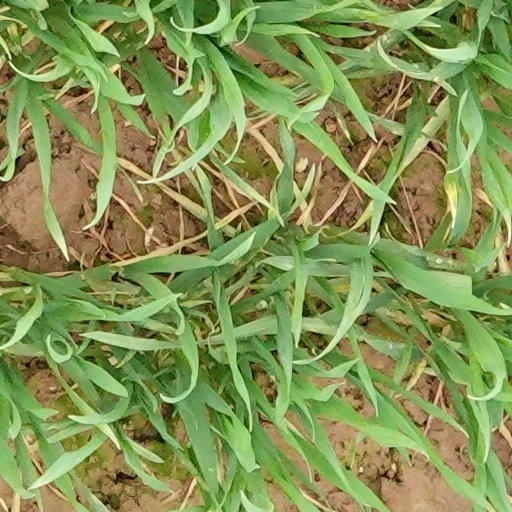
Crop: wheat